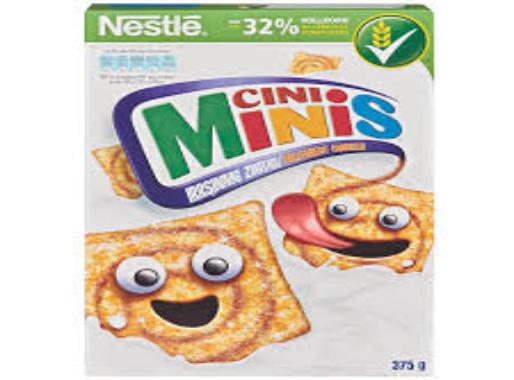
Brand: Cini Minis
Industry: Food